Mitsubishi G3M

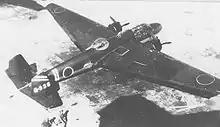
A G3M from the "Genzan Kōkūtai" as can be seen from the code on the tail.

The G3M was famous for taking part, along with the more advanced Mitsubishi G4M "Betty", in the sinking of two British capital ships on 10 December 1941. Nells from the "Genzan Kōkūtai" provided important support during the attack on and (Force Z) near the Malayan coast. "Prince of Wales" and "Repulse" were the first two capital ships ever sunk exclusively by an air attack while at sea during war.